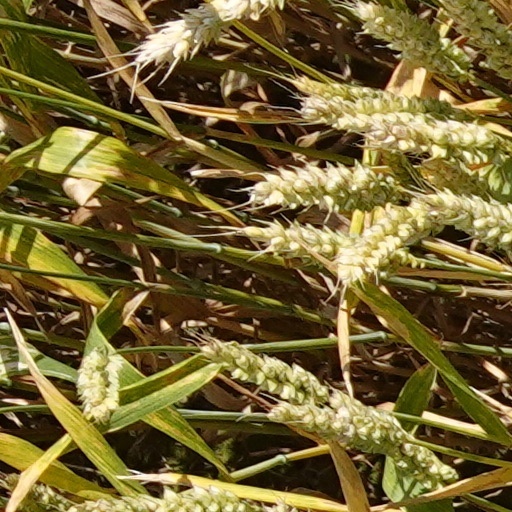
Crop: wheat